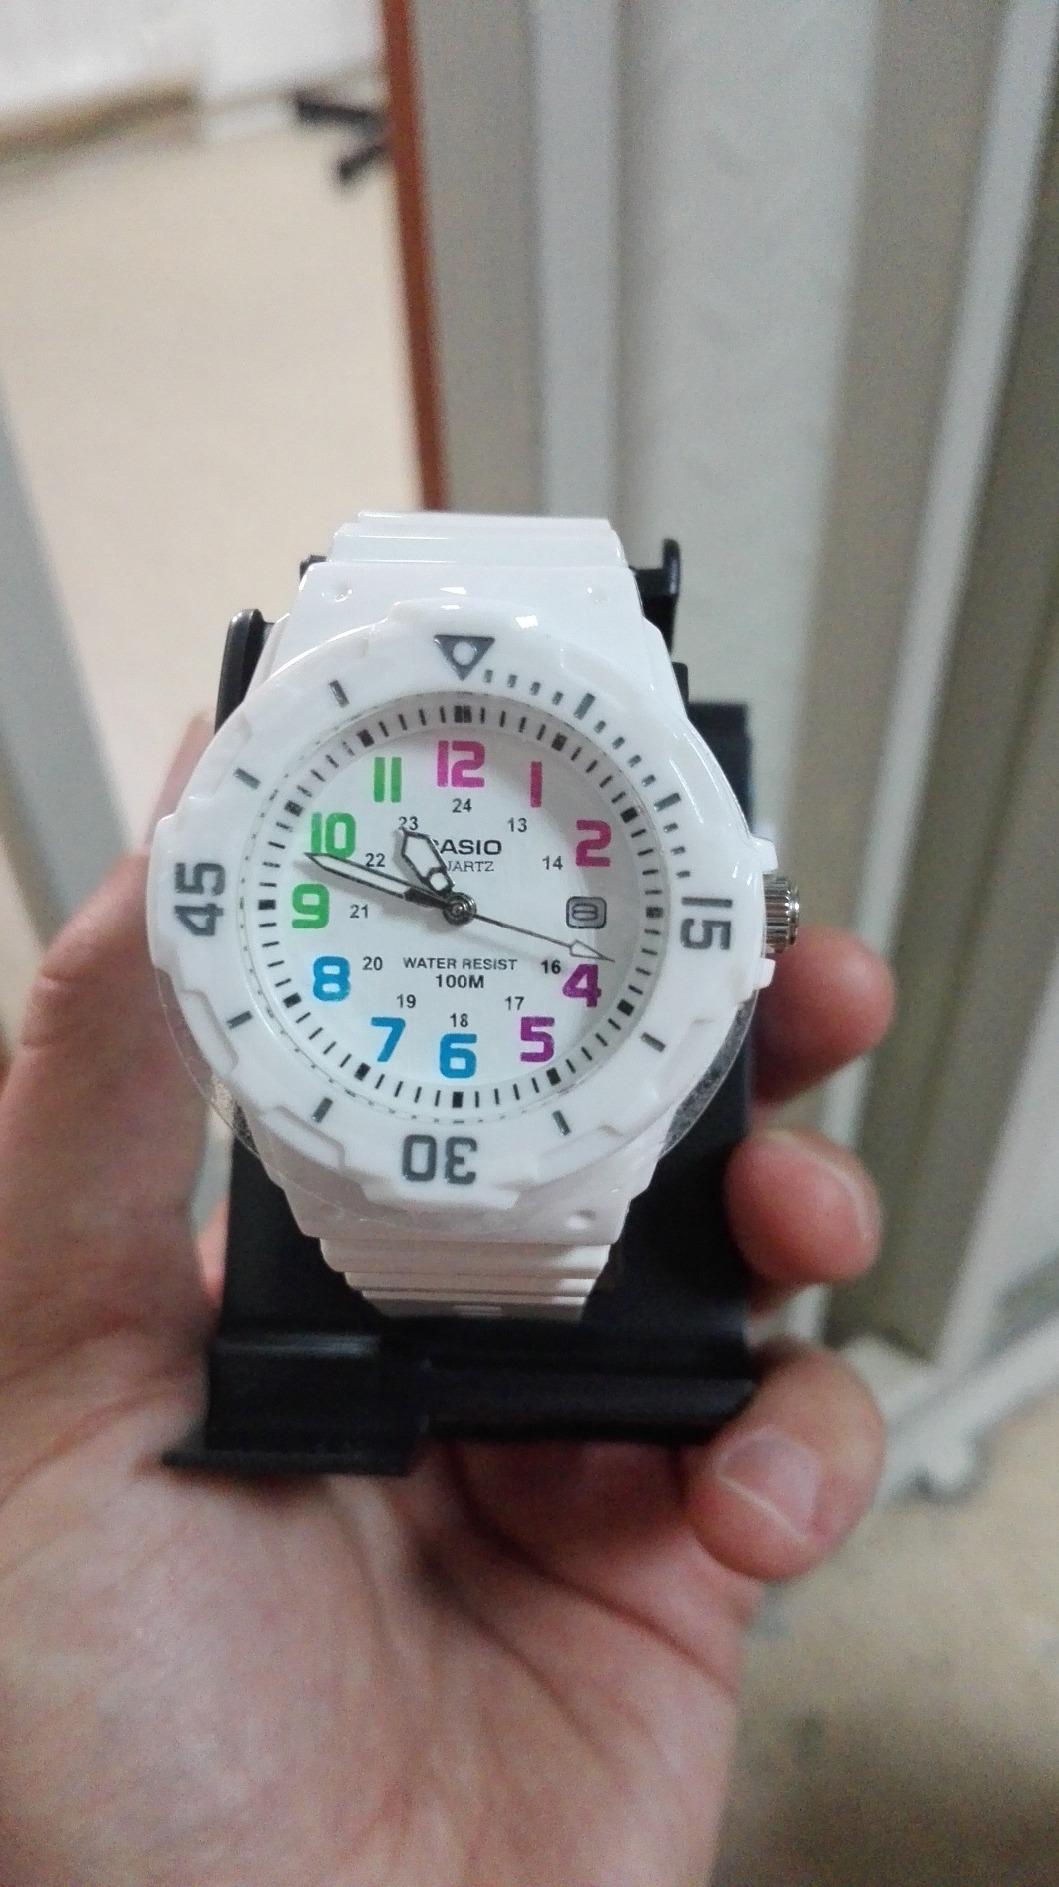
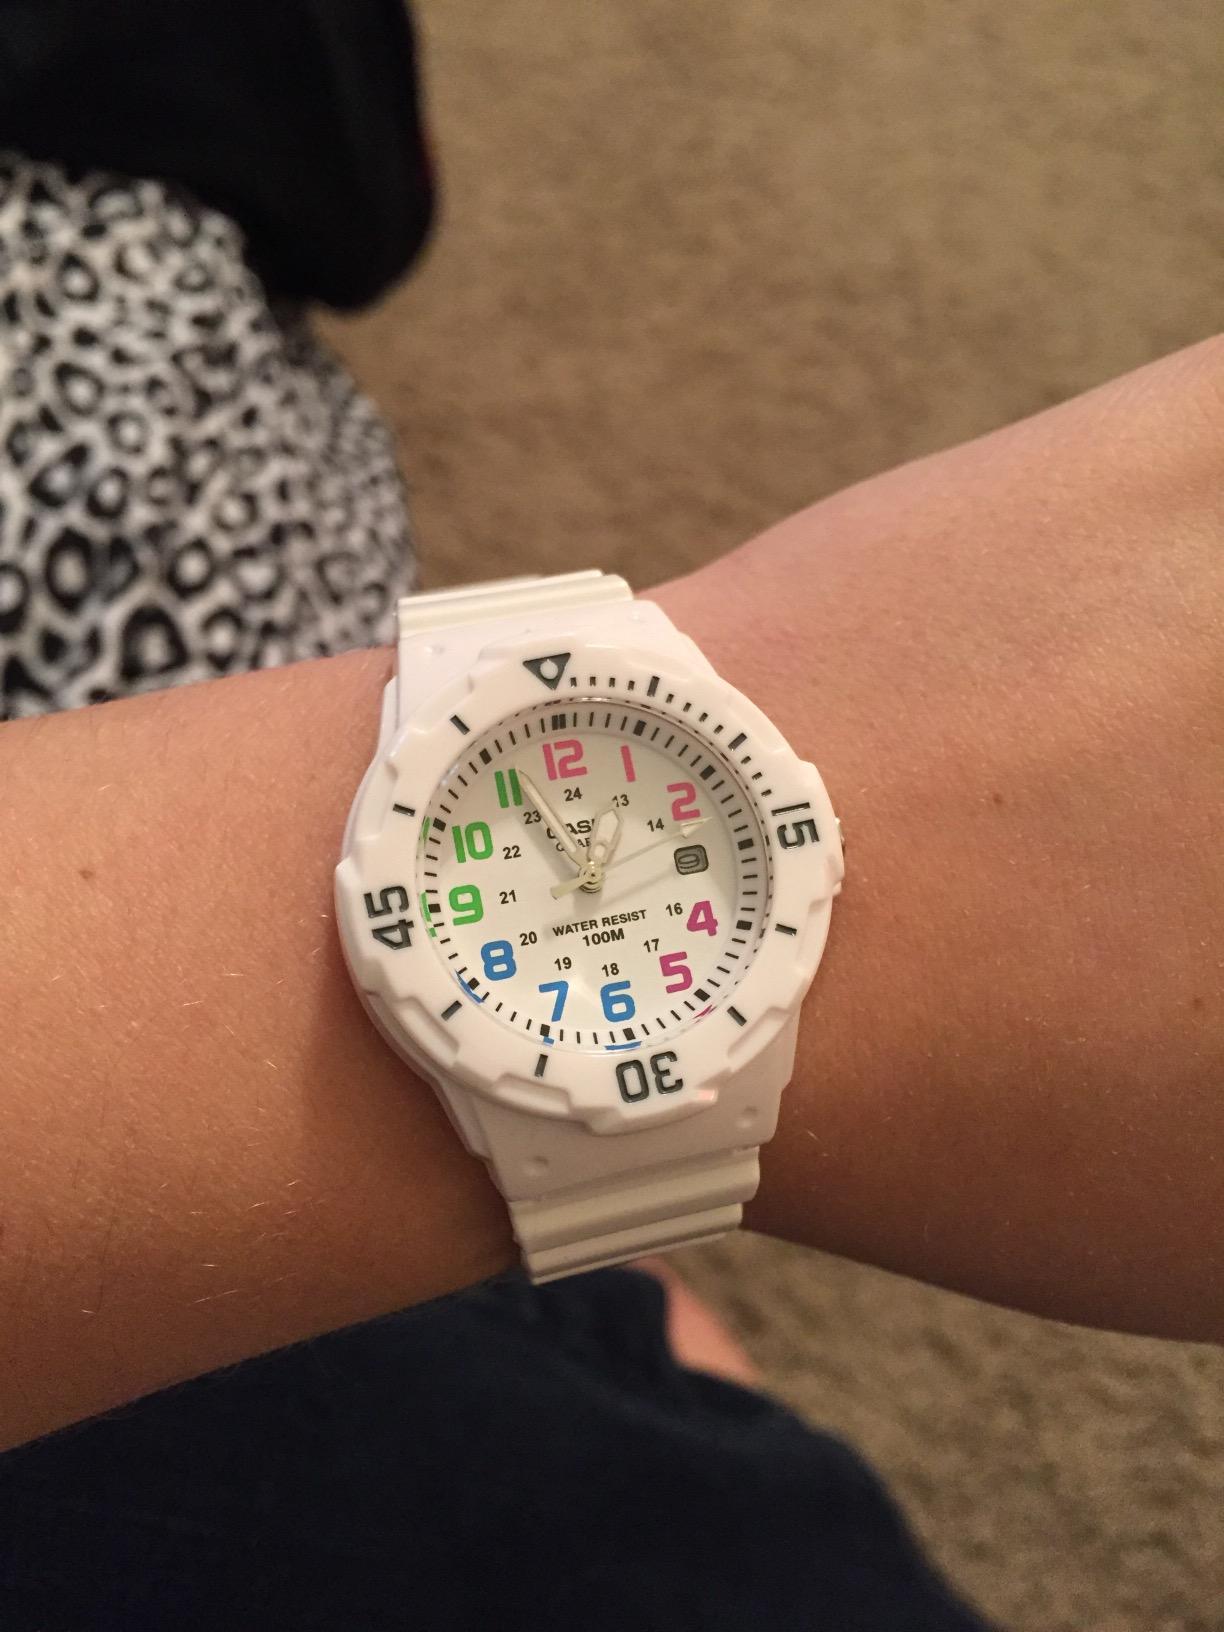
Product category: accessories_watch
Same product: yes